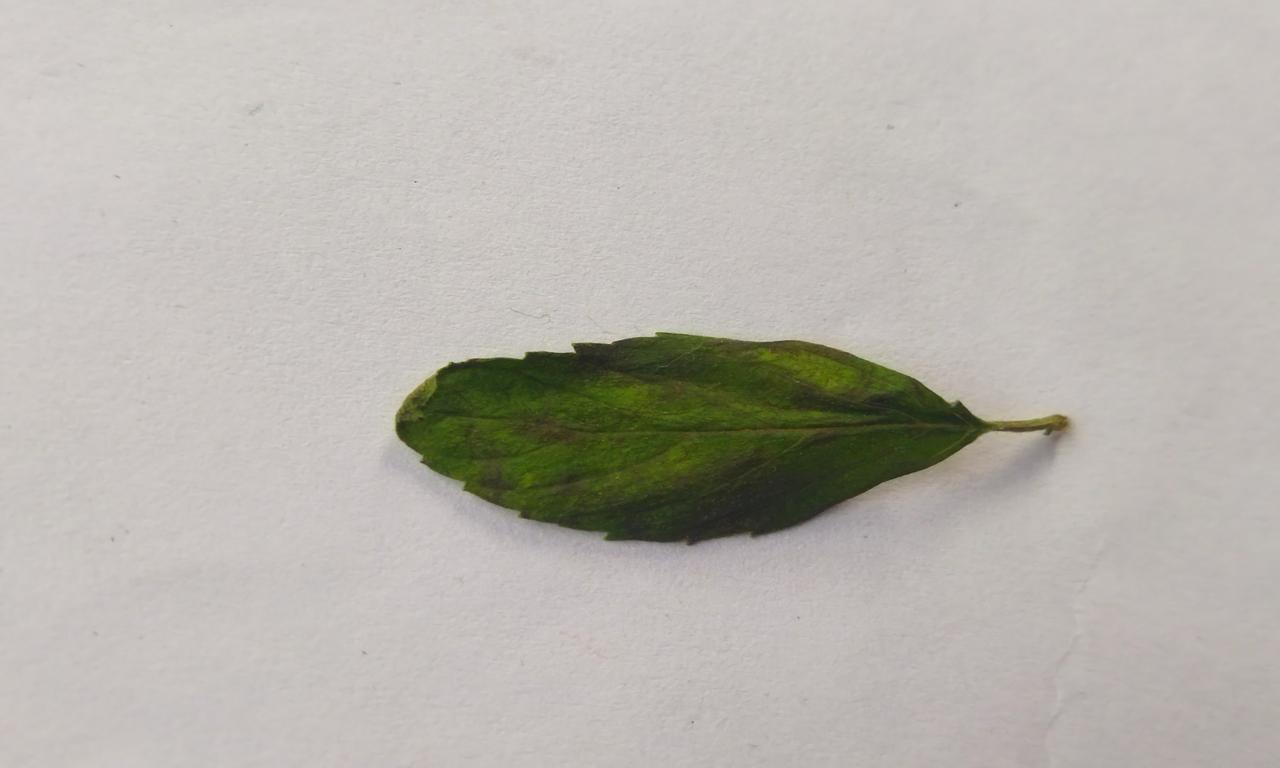
Label: Spoiled